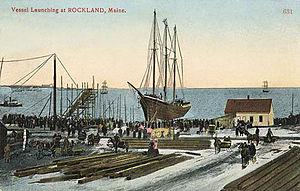
La ville de Rockland est le siège du comté de Knox, situé dans l’État du Maine, aux États-Unis. Au recensement de 2010, sa population était de 7 297 habitants. Elle est une destination touristique populaire, point de départ du service des ferries de l'État vers les îles de la baie de Penobscot et les villes de Vinalhaven, North Haven et Matinicus Isle.